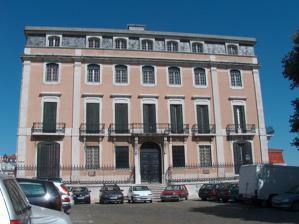
Building: Verride Palace
Country: Portugal
Year built: 2017
Historic site in Lisbon, Portugal Verride Palace Palace of Santa Catarina Native name Palácio de Verride Palácio de Santa Catarina ( Portuguese ) Verride Palace Location Lisbon , Portugal Location of Verride Palace Palace of Santa Catarina in Portugal Verride Palace , or the Palace of Santa Catarina , ( Portuguese : Palácio de Verride; Palácio de Santa Catarina) is an 18th-century Portuguese palace located in Lisbon , Portugal . History Located in the Santa Catarina parish in Lisbon, the palace was built in the 18th century. In 2003, the palace was acquired for its architecture. In 2010, the palace became the seat of POP UP LISBOA 2010, an urban artistic movement. In December 2017, the former palace made its debut as a newly restored, ultra-chic, 19-room boutique hotel called Verride Palacio de Santa Catarina, in which there's a rooftop bar and gastropub overlooking the Tagus, a swimming pool and a restaurant, Criatura. Sources Former Palace Santa Catarina Lisbon: history, art gallery, international ‘Pop Up’ festival & popular viewpoint Adamastor near the Tagus River Câmara de Lisboa desiste de Santa Catarina e procura novo espaço para Museu do Design (In Portuguese) POP UP LISBOA 2010 OCUPA PALÁCIO VERRIDE (In Portuguese) Pop Up Lisboa 2010 (In Portuguese) v t e Attractions and landmarks in Lisbon Landmarks Águas Livres Aqueduct Ascensor da Bica Ascensor da Glória Belém Tower Biblioteca Nacional de Portugal British Cemetery Café A Brasileira Campo Pequeno Bullring Casa dos Bicos Casa Fernando Pessoa Cordoaria Nacional Gare do Oriente Lisbon Astronomical Observatory Lisbon Oceanarium Lisbon Zoo Mercado de Campo de Ourique Pillory of Lisbon Prazeres Cemetery Rossio Train Station Rua Augusta Arch Santa Justa Lift São Jorge Castle Torre do Tombo National Archive Vasco da Gama Tower Vasco da Gama Bridge 25 de Abril Bridge Museums Berardo - Art Deco Museum Berardo Collection Museum Calouste Gulbenkian Museum Carmo Convent Archaeological Museum Carris Museum Casa-Museu Dr. Anastácio Gonçalves Cordoaria Nacional Electricity Museum Ephemeral Museum José Saramago Foundation Macau Science and Culture Centre Museu da Água Museu Benfica Museu da Marioneta Museu Nacional da Música Museu das Comunicações Museu de Arte Popular Museum of Lisbon Museum of Art, Architecture and Technology Museum of the Orient Museum of the Resistance and Liberty National Museum of Archaeology National Museum of the Azulejo National Coach Museum National Museum of Ancient Art National Museum of Contemporary Art National Museum of Clothing National Museum of Ethnology National Museum of Natural History & Science National Theatre and Dance Museum Naval Museum Rafael Bordalo Pinheiro Museum Palaces Ajuda National Palace Belém Palace Bemposta Palace Burnay Palace Galveias Palace Monteiro-Mor Palace Necessidades Palace Palace of the Counts of Azambuja Palace of the Counts of Redondo Palace of the Dukes of Palmela Palace of the Marquises of Fronteira Palacete Mayer Palacio Belmonte Panaca Palace Penafiel Palace Pestana Palace Pimenta Palace Quinta dos Lagares d'El-Rei São Bento Mansion São Bento Palace Sotto Mayor Palace Verride Palace Religious buildings Conceição Velha Church Estrela Basilica Jerónimos Monastery Igreja dos Anjos Igreja da Madalena Igreja da Memória Igreja do Menino Deus National Pantheon Santo António Church São Domingos Church São Roque Church Santa Luzia Church Santa Teresa de Jesus de Carnide Convent Santo Estêvão Church Lisbon Cathedral Lisbon Synagogue Madre de Deus Convent Mártires Basilica Monastery of São Vicente de Fora Monastery of the Mónicas St. George's Church Squares, streets and parks Avenida da Liberdade Afonso de Albuquerque Square Bela Vista Park Eduardo VII Park Estufa Fria Gulbenkian Park Marquis of Pombal Square Monsanto Forest Park Praça da Figueira Praça de Entrecampos Praça de Espanha Praça do Comércio Praça do Império Praça Martim Moniz Restauradores Square Rossio Square Districts and neighborhoods Ajuda Alcântara Alfama Areeiro Arroios Avenidas Novas Bairro Alto Belém Benfica Campo de Ourique Chiado Estrela Lisbon Baixa Misericórdia Olivais Parque das Nações Penha de França Santa Clara Santa Maria Maior Santo António São Domingos de Benfica São Vicente Events Doclisboa Festival da Canção Globos de Ouro Lisboa Games Week Lisbon Book Fair Lisbon & Estoril Film Festival Lisbon Marathon Lisbon Half Marathon Lisbon Christmas tree LPFP Awards Ludopolis NOS Alive Olhares do Mediterrâneo - Cinema no Feminino Portugal Day Queer Lisboa International Queer Film Festival Sophia Awards Super Bock Super Rock Web Summit Culture and entertainment Associação Gaita-de-fole Banda Sinfónica da Guarda Nacional Republicana Casino Lisboa Cinemateca Portuguesa Coliseu dos Recreios Cultural Centre of Belém Estádio da Luz Estádio da Tapadinha Estádio do Restelo Estádio José Alvalade Gulbenkian Orchestra Hot Club of Portugal Lisbon University Stadium MEO Arena National Ballet of Portugal Royal Patriarchal Music Seminary of Lisbon Metropolitan area Portuguese Riviera Alapraia Caves Casa das Histórias Paula Rego Casa de Santa Maria Casa Sommer Cascais Citadel Palace Museum Cascais Marina Cascais Jazz Festival Casino Estoril Castle of the Moors Citadel of Cascais Condes de Castro Guimarães Museum Convent of the Capuchos Cresmina Dune Fort of Guincho Fort of Santo António da Barra Fountain of Armés Guia Lighthouse Horasis Global Meeting Guincho Beach Lawrence's Hotel Lisbon & Estoril Film Festival Monserrate Palace Museum of Portuguese Music NewsMuseum Palácio dos Condes da Guarda Palmela Palace Pena National Palace Santa Marta Lighthouse Sanctuary of Peninha Seteais Palace Sintra National Palace Sintra Natural History Museum Summer architecture Queluz National Palace Quinta da Regaleira Quinta da Ribafria Quinta do Relógio Other Comporta Coast Bugio Tower Castle of Alcácer do Sal Castle of Alenquer Castle of Almourol Christ the King statue Centro de Apoio Social de Runa Ceramics Museum of Sacavém Festroia International Film Festival Fort of Santiago do Outão Mafra National Palace Monastery of Jesus of Setúbal Palace of the High-Courier Setúbal Cathedral 38°42′35″N 9°08′49″W / 38.7098°N 9.1470°W / 38.7098; -9.1470